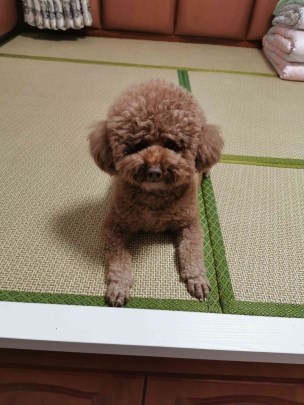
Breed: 7449-n000128-teddy